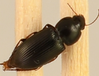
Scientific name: Discoderus parallelus
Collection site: Central Plains Experimental Range NEON (CPER), plot CPER_003